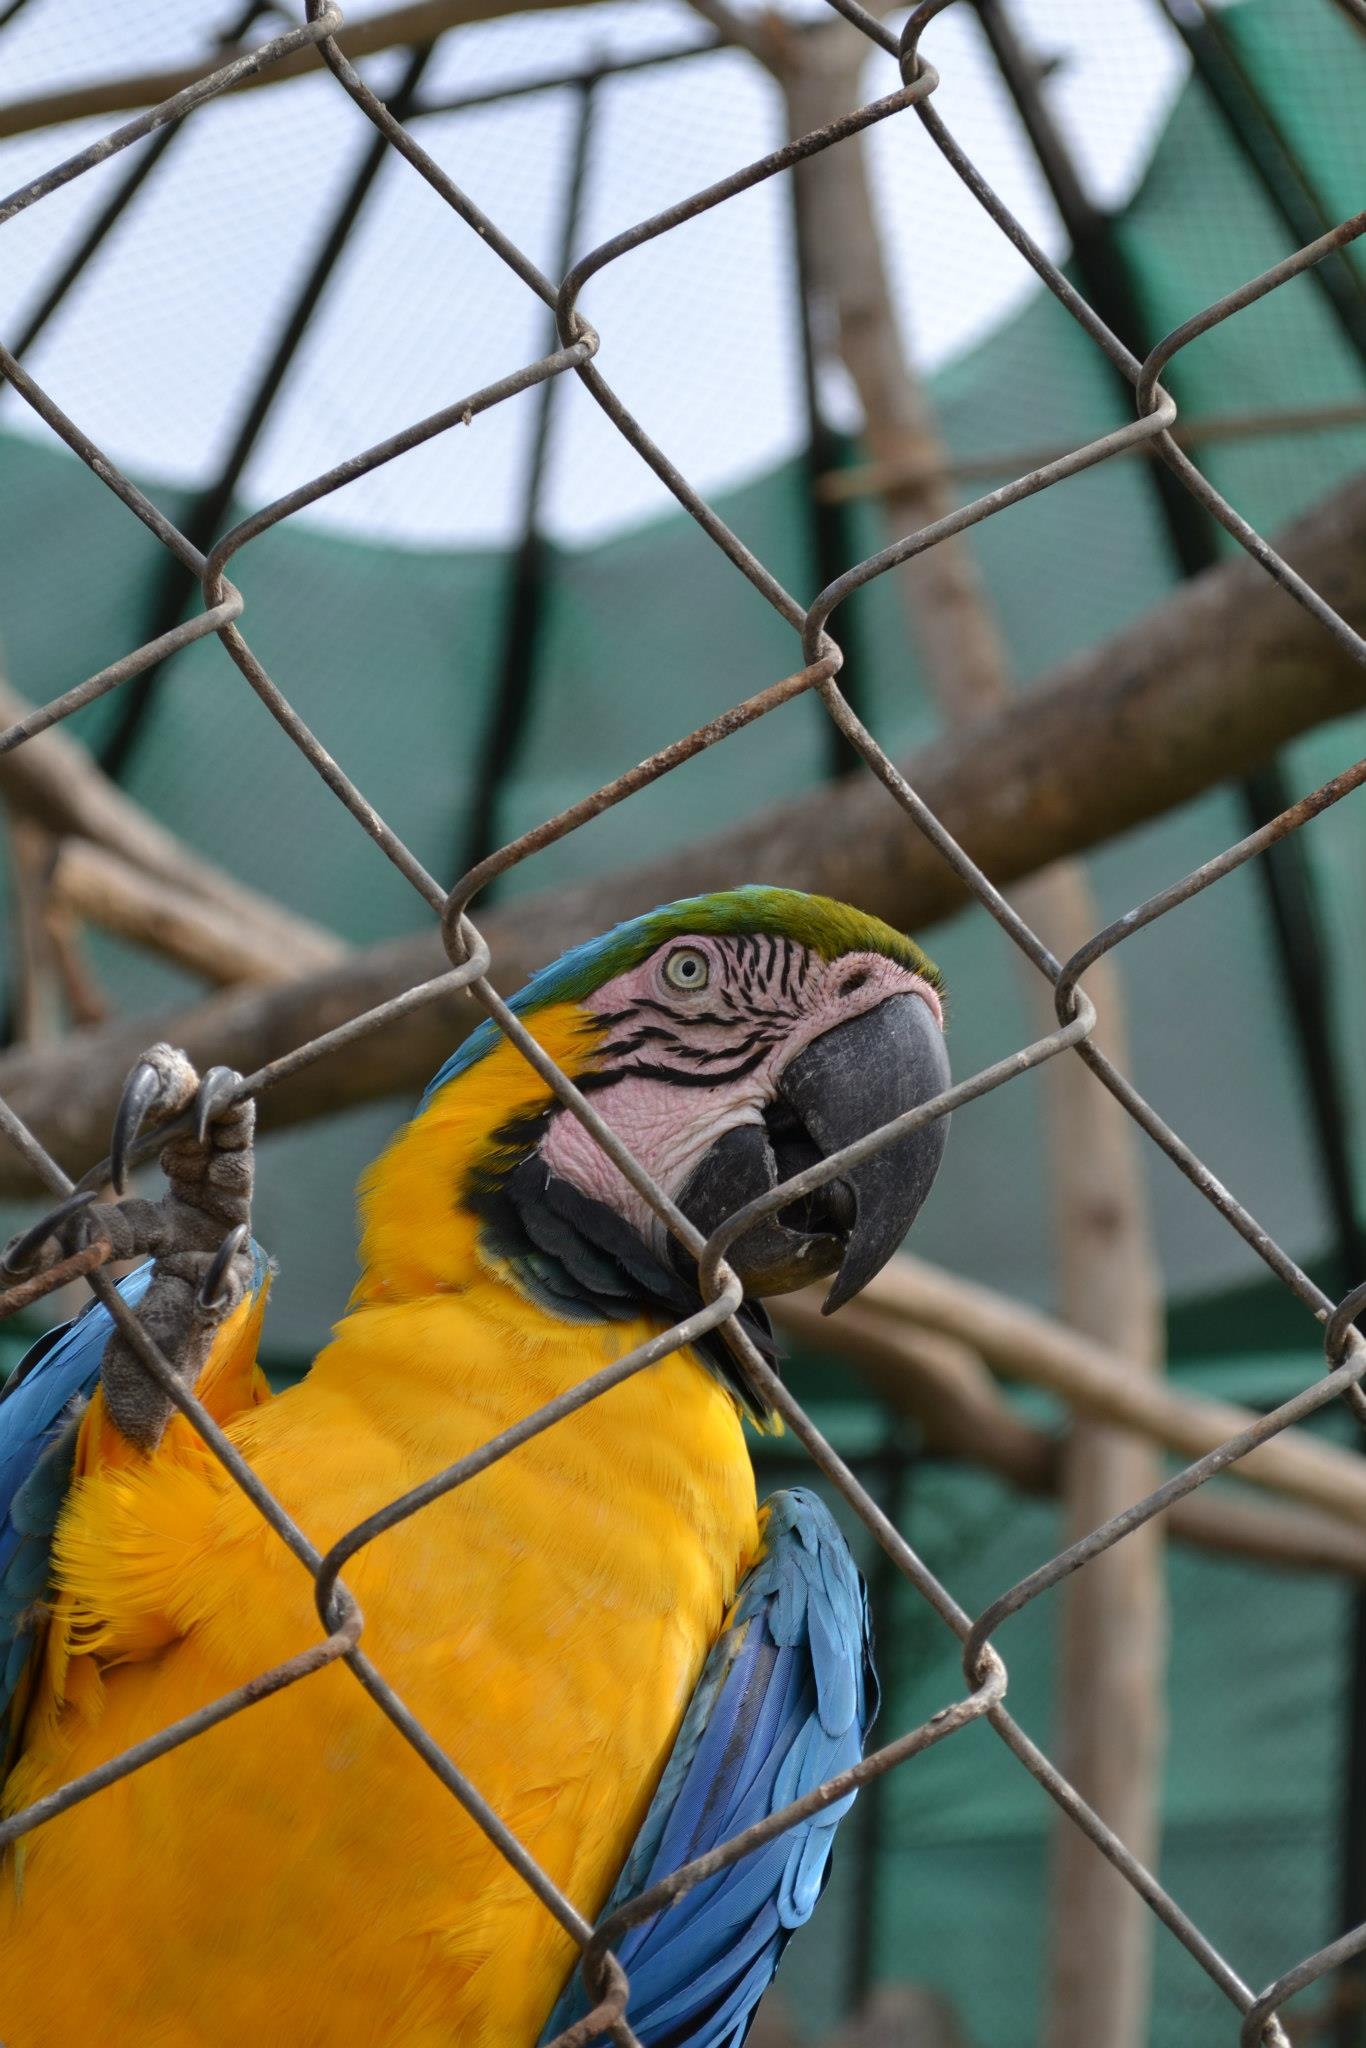
branch, bird, wildlife, zoo, fauna, cage, macaw, vertebrate, parrot, exotic bird